Sergei Ignatov

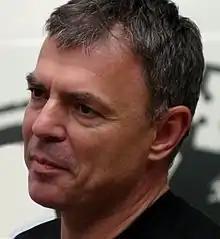

Sergei Simeonov Ignatov (born August 6, 1960) is a Bulgarian Egyptologist and politician, minister of education, youth and science from November 2009 to 28 January 2013.